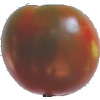
Label: Tomato Maroon 1